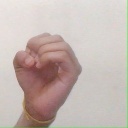
अक्षर: ऊ